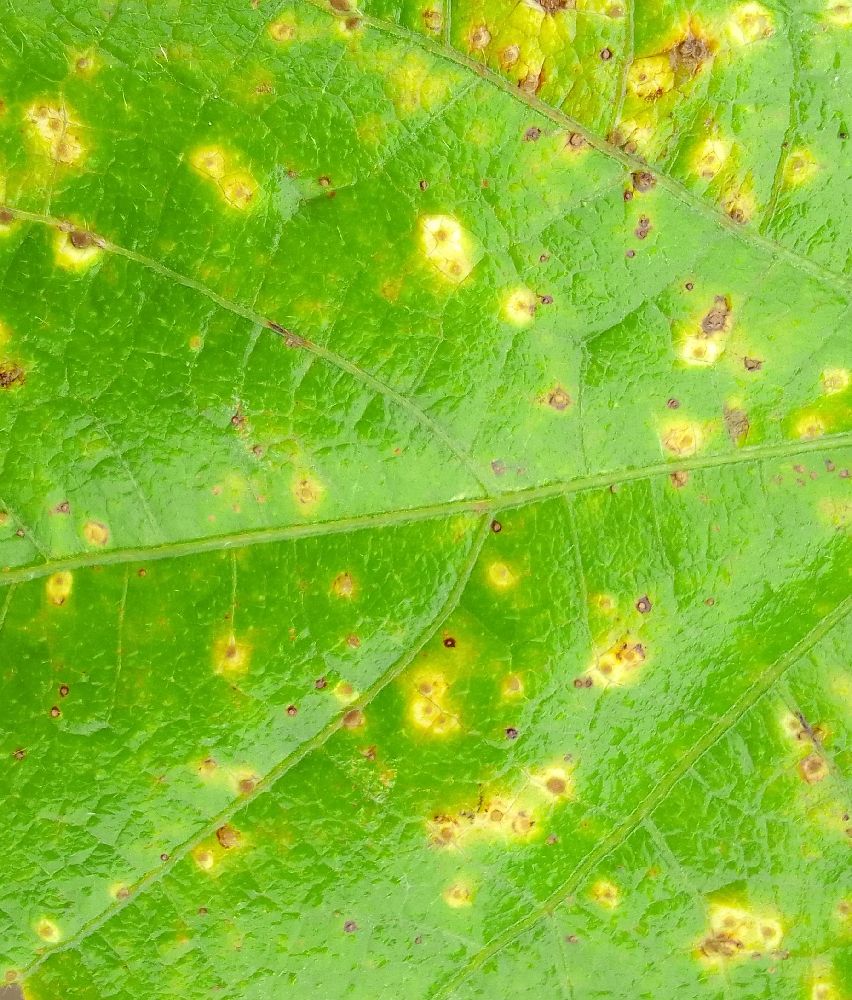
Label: rust